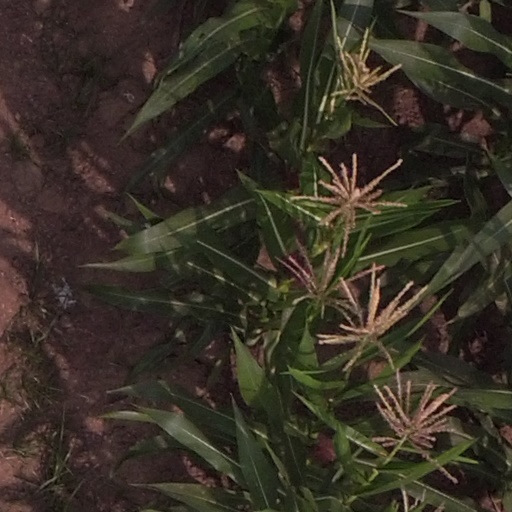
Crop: maize; corn